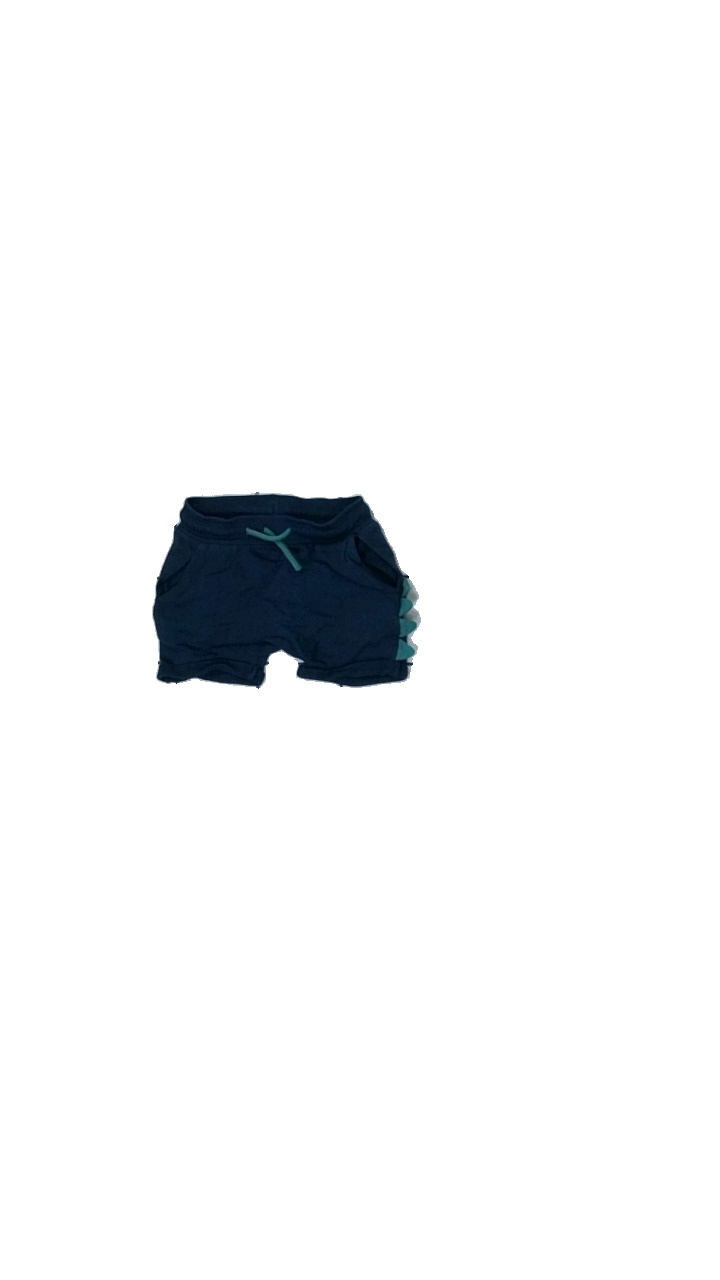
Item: Shorts (Children)
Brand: H&m
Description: blå shorts, hårig i färgen
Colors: Blue, Green
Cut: Regular
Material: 100% cotton
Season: Summer
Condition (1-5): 3
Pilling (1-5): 5
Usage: Export
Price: <50